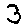
Label: 3